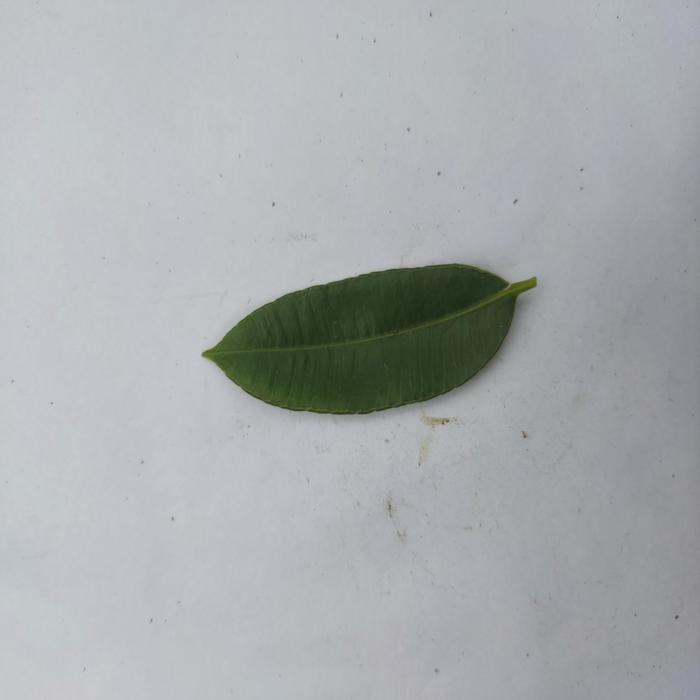
Crop: Hog Plum
Leaf condition: Heathy_Leaf